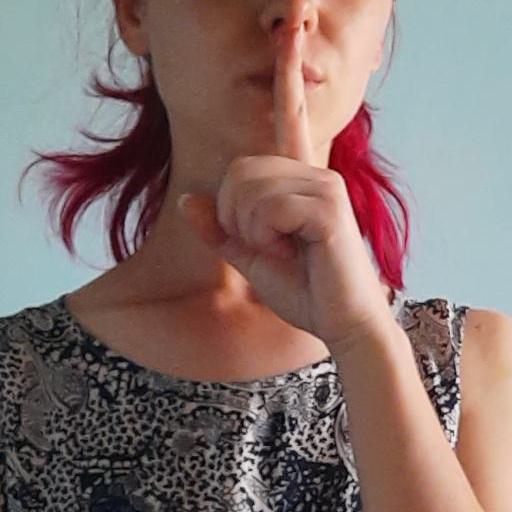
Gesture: mute